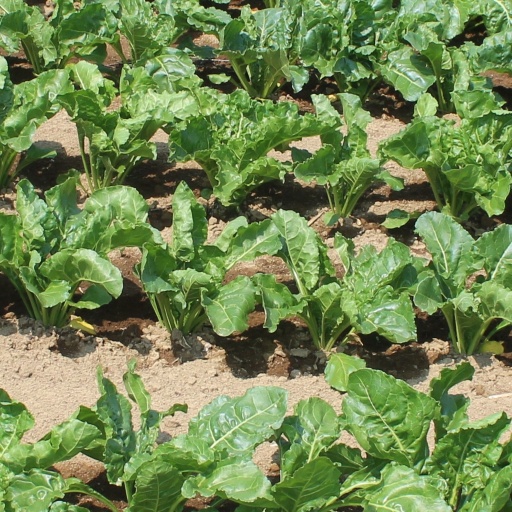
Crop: sugar beet